Barrack Square

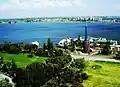
Barrack Square in 2005 before major redevelopments.

Since 1845, the area at the end of Barrack Street on the Swan River had been the location of a jetty, providing river transport on the river. Barrack Square was subsequently constructed between 1905 and 1907 on land reclaimed from the river. The square was originally built with its paths being laid out to form a British Union Jack, earning its first name as Union Jack Square. However, the modern square no longer bears its original Union Jack pattern. The square was also called Flagstaff Square and Harper Square.